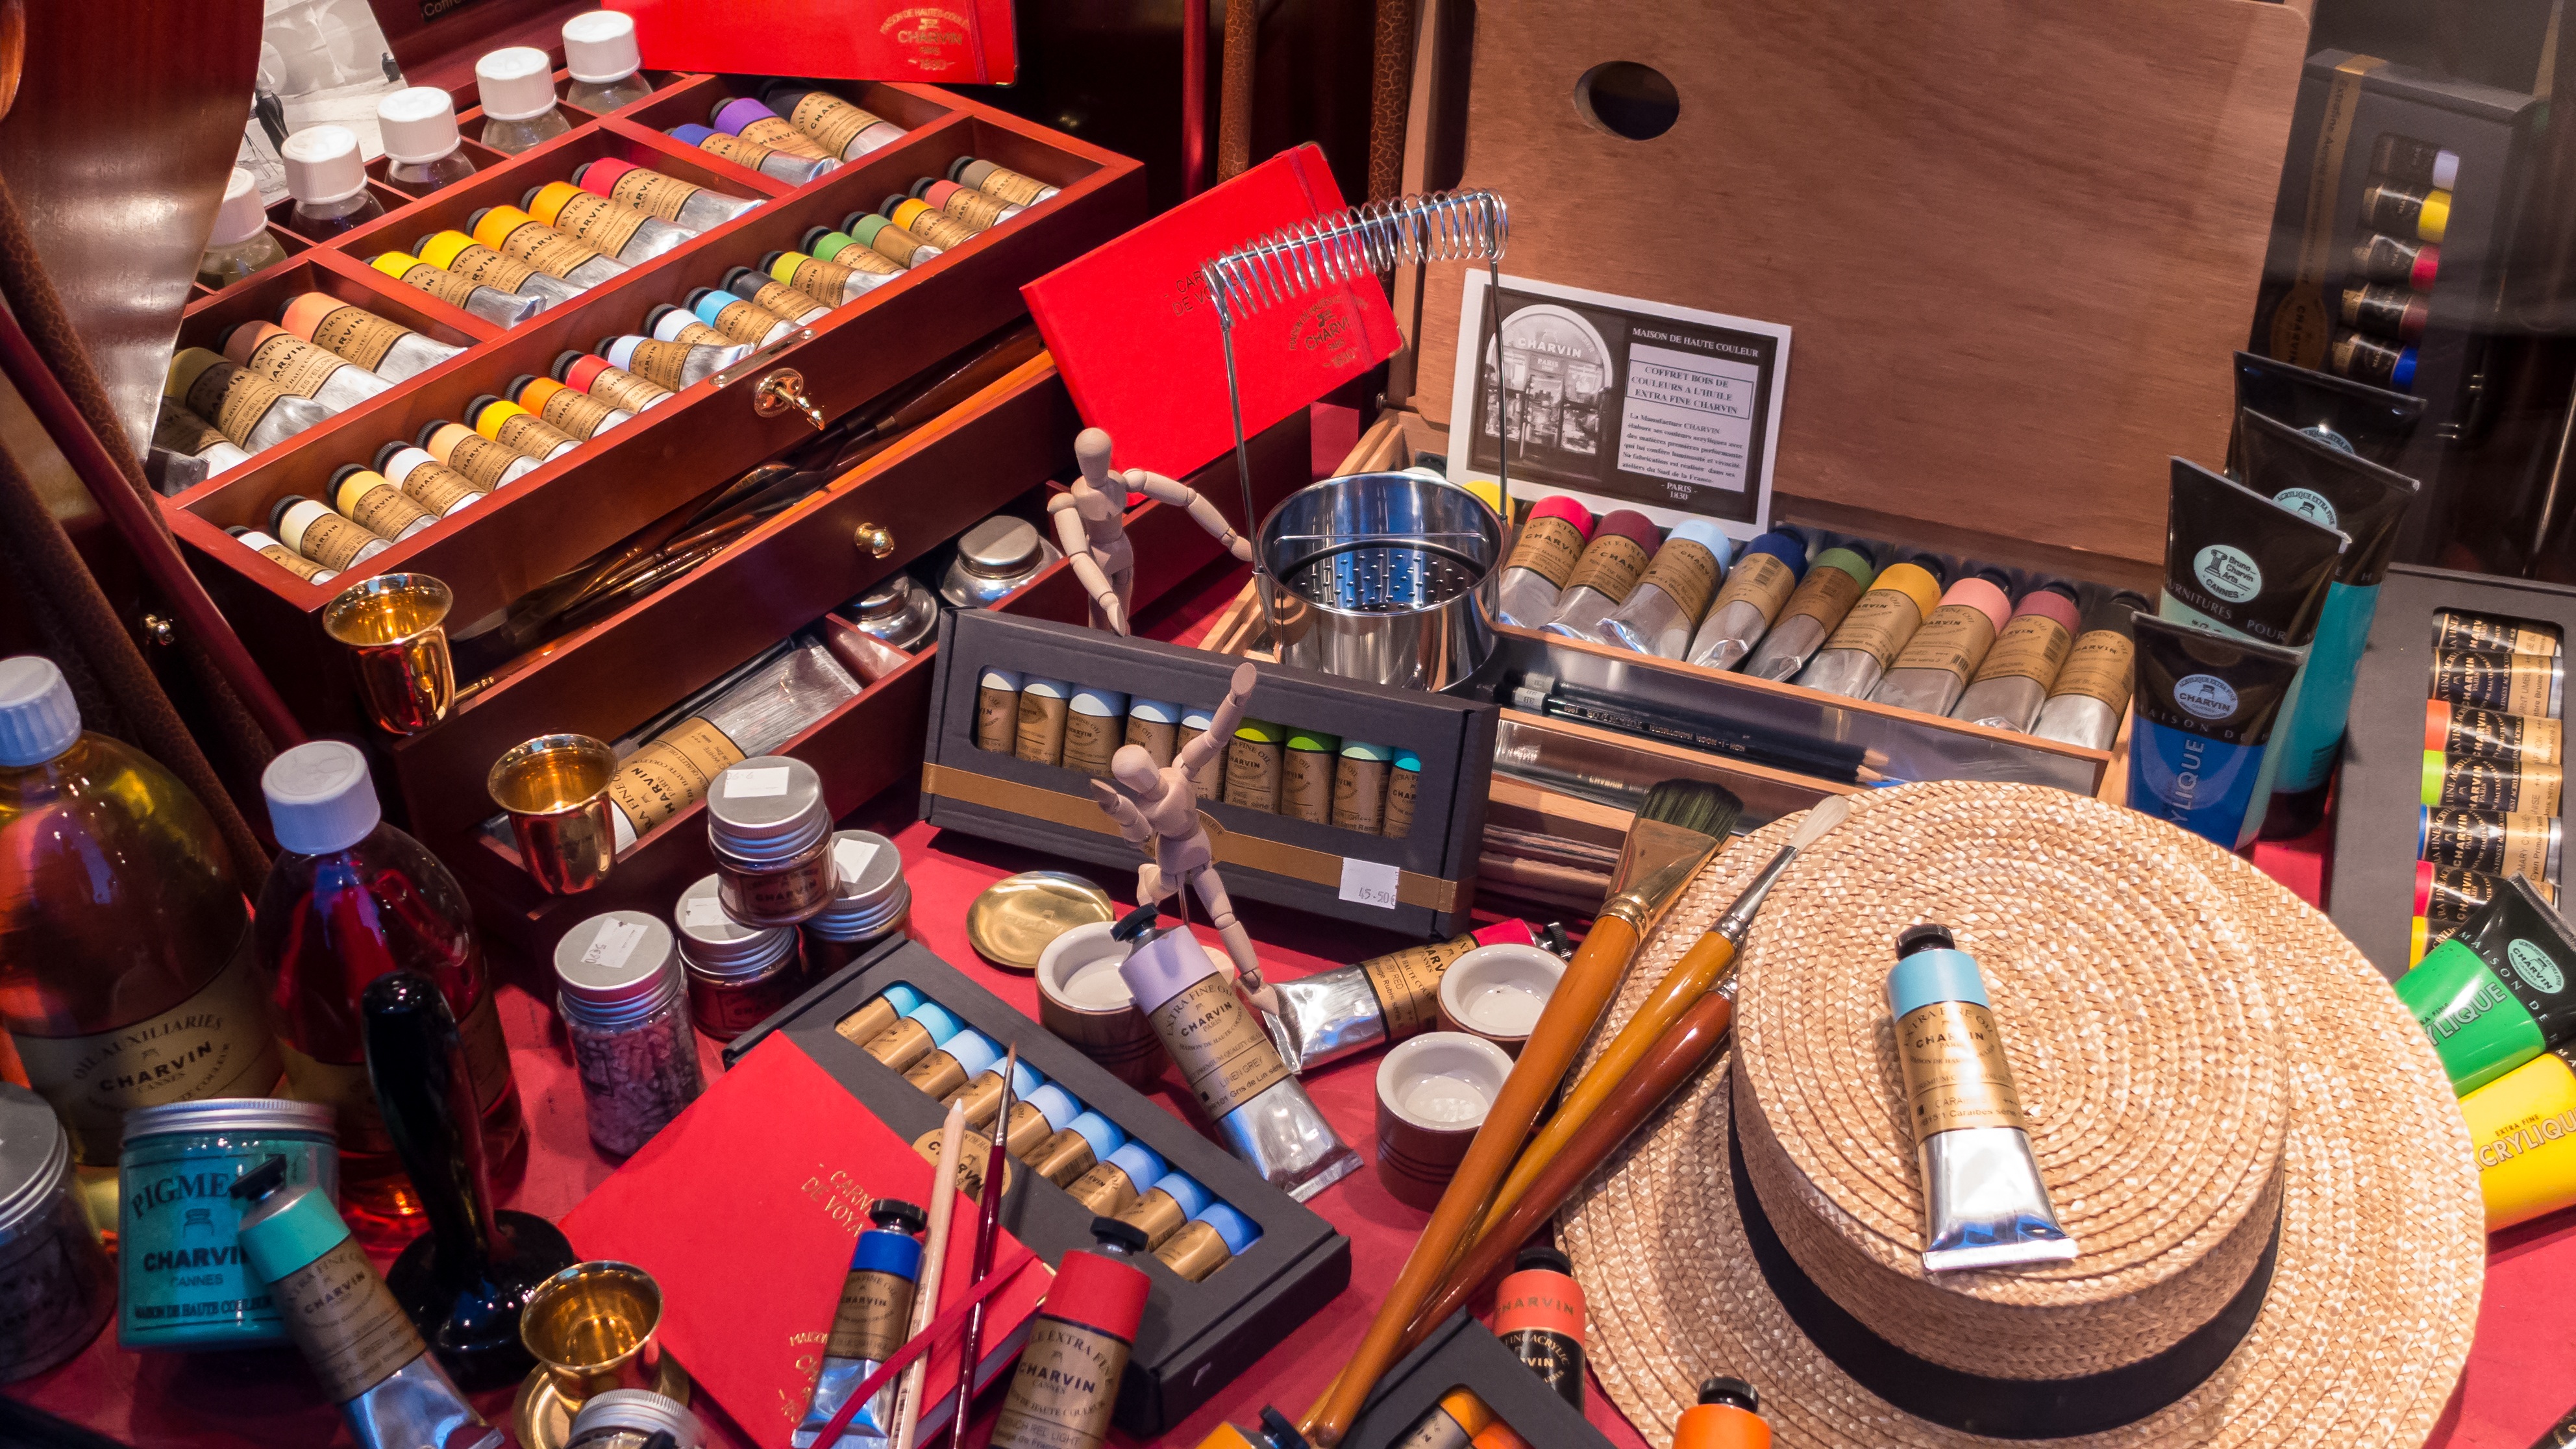
creative, color, artist, paint, paintbrush, toy, product, coloring, art, creativity, utensils, supplies, pastels, art supplies, pigments